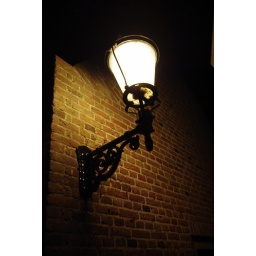
a street lamp at night in Heusden